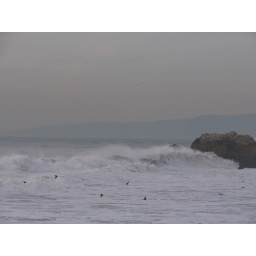
Birds flying over the water